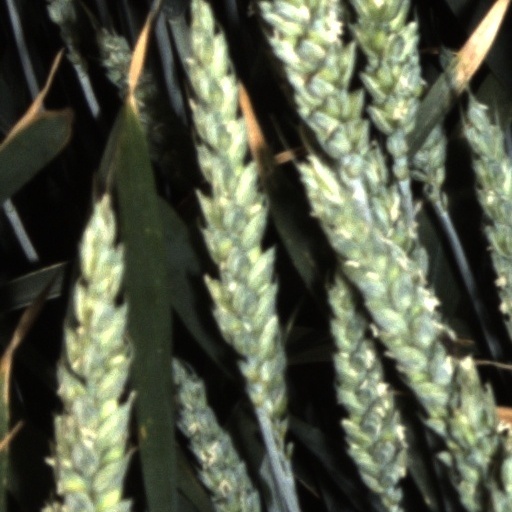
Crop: wheat